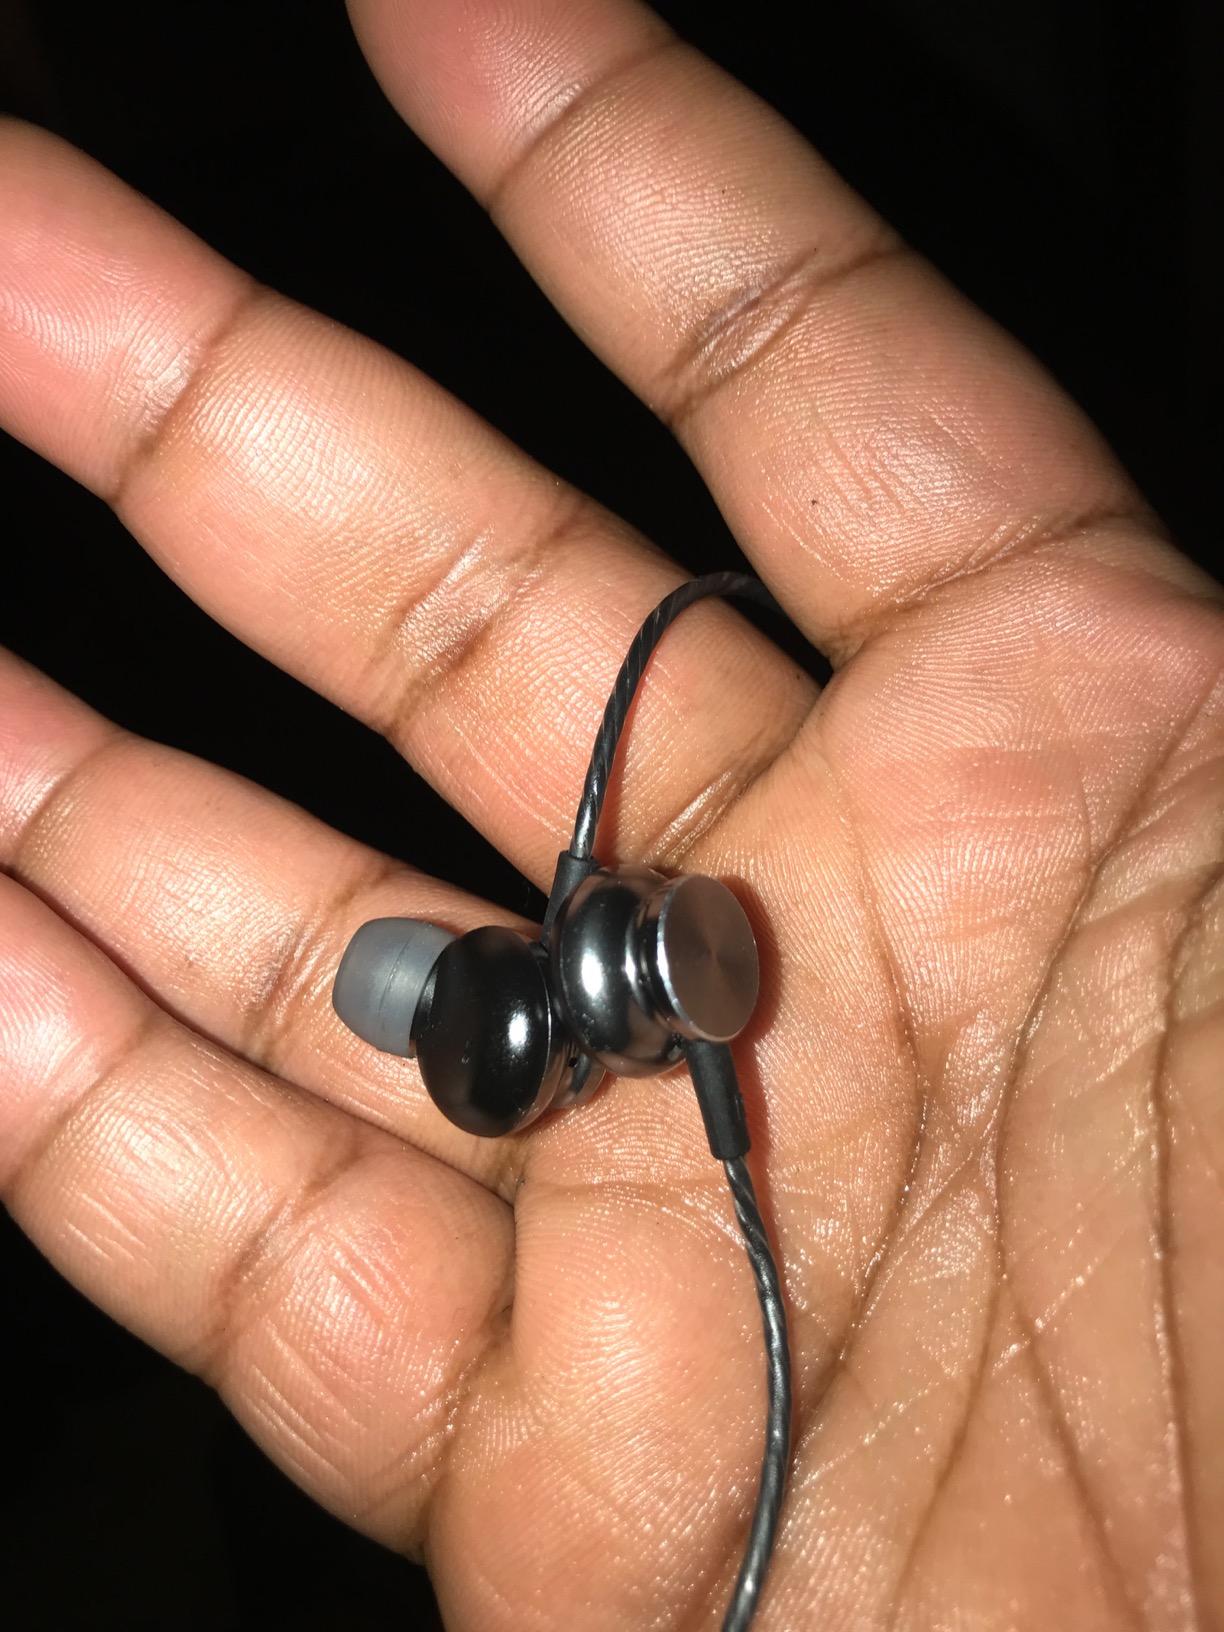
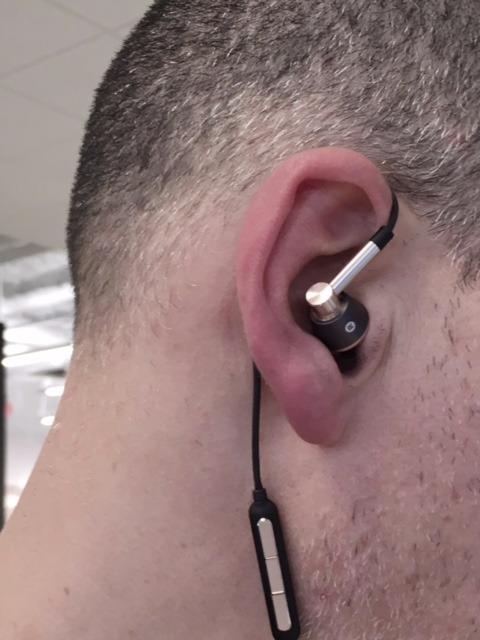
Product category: headphones
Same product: no